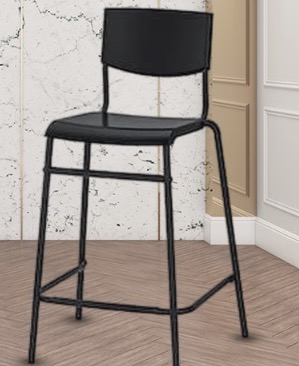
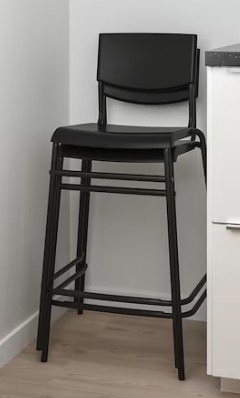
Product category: stool
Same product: no